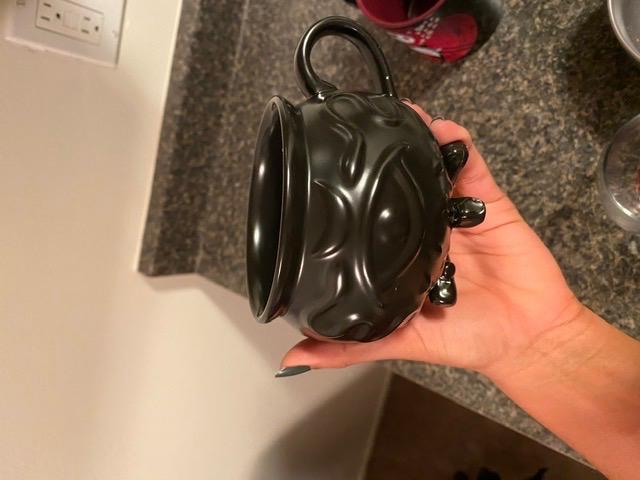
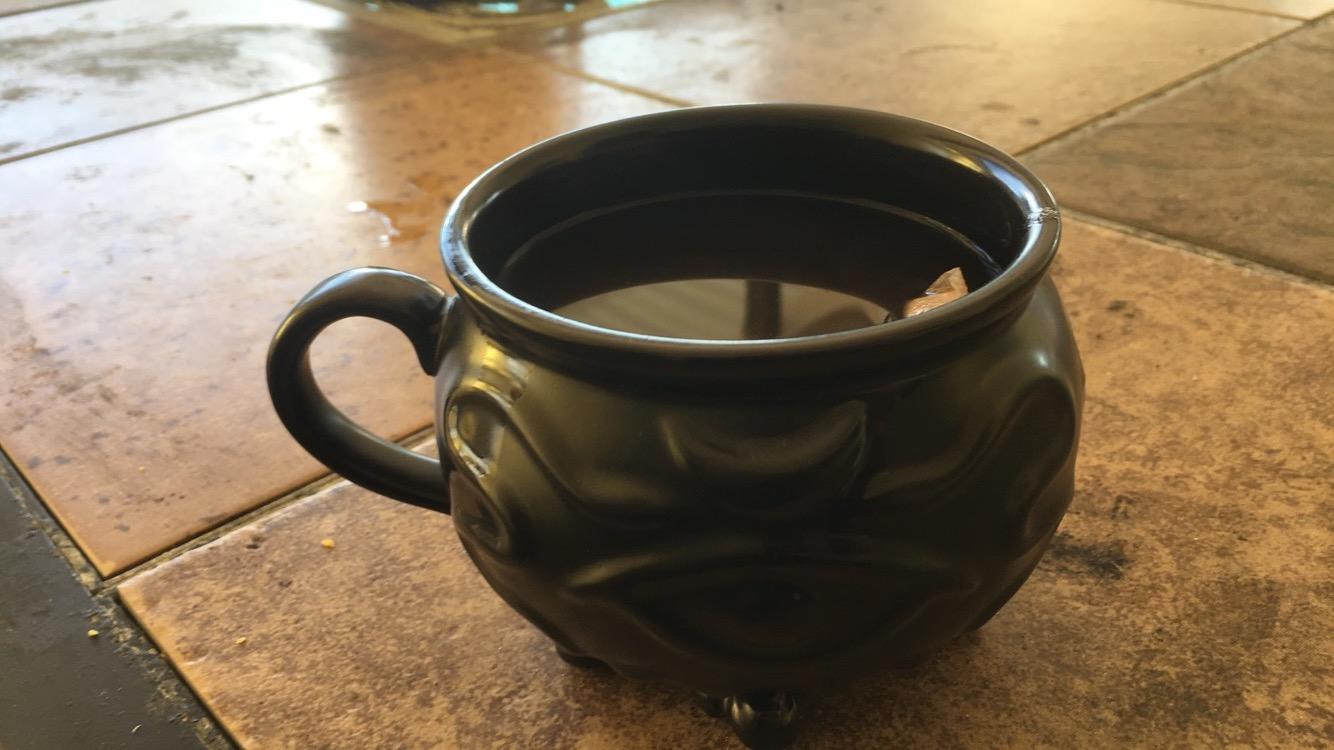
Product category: items_mug
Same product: yes